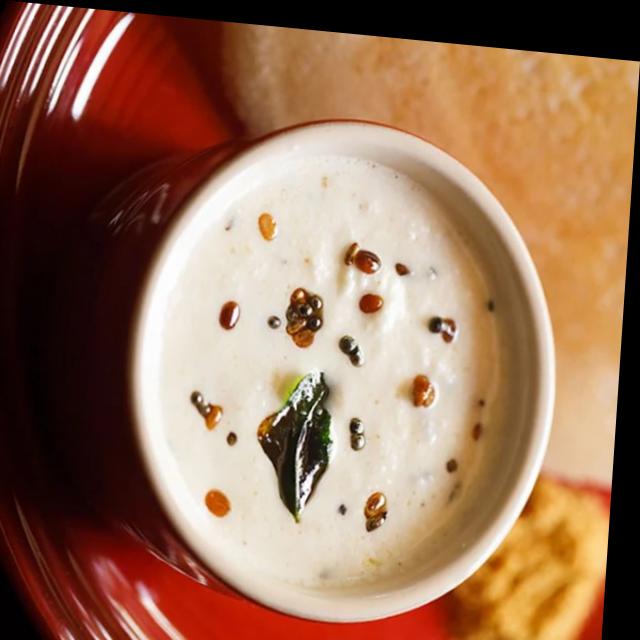
Dish: coconut_chutney